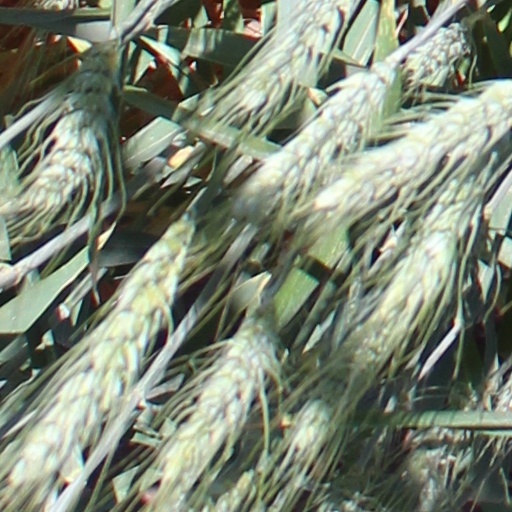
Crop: wheat